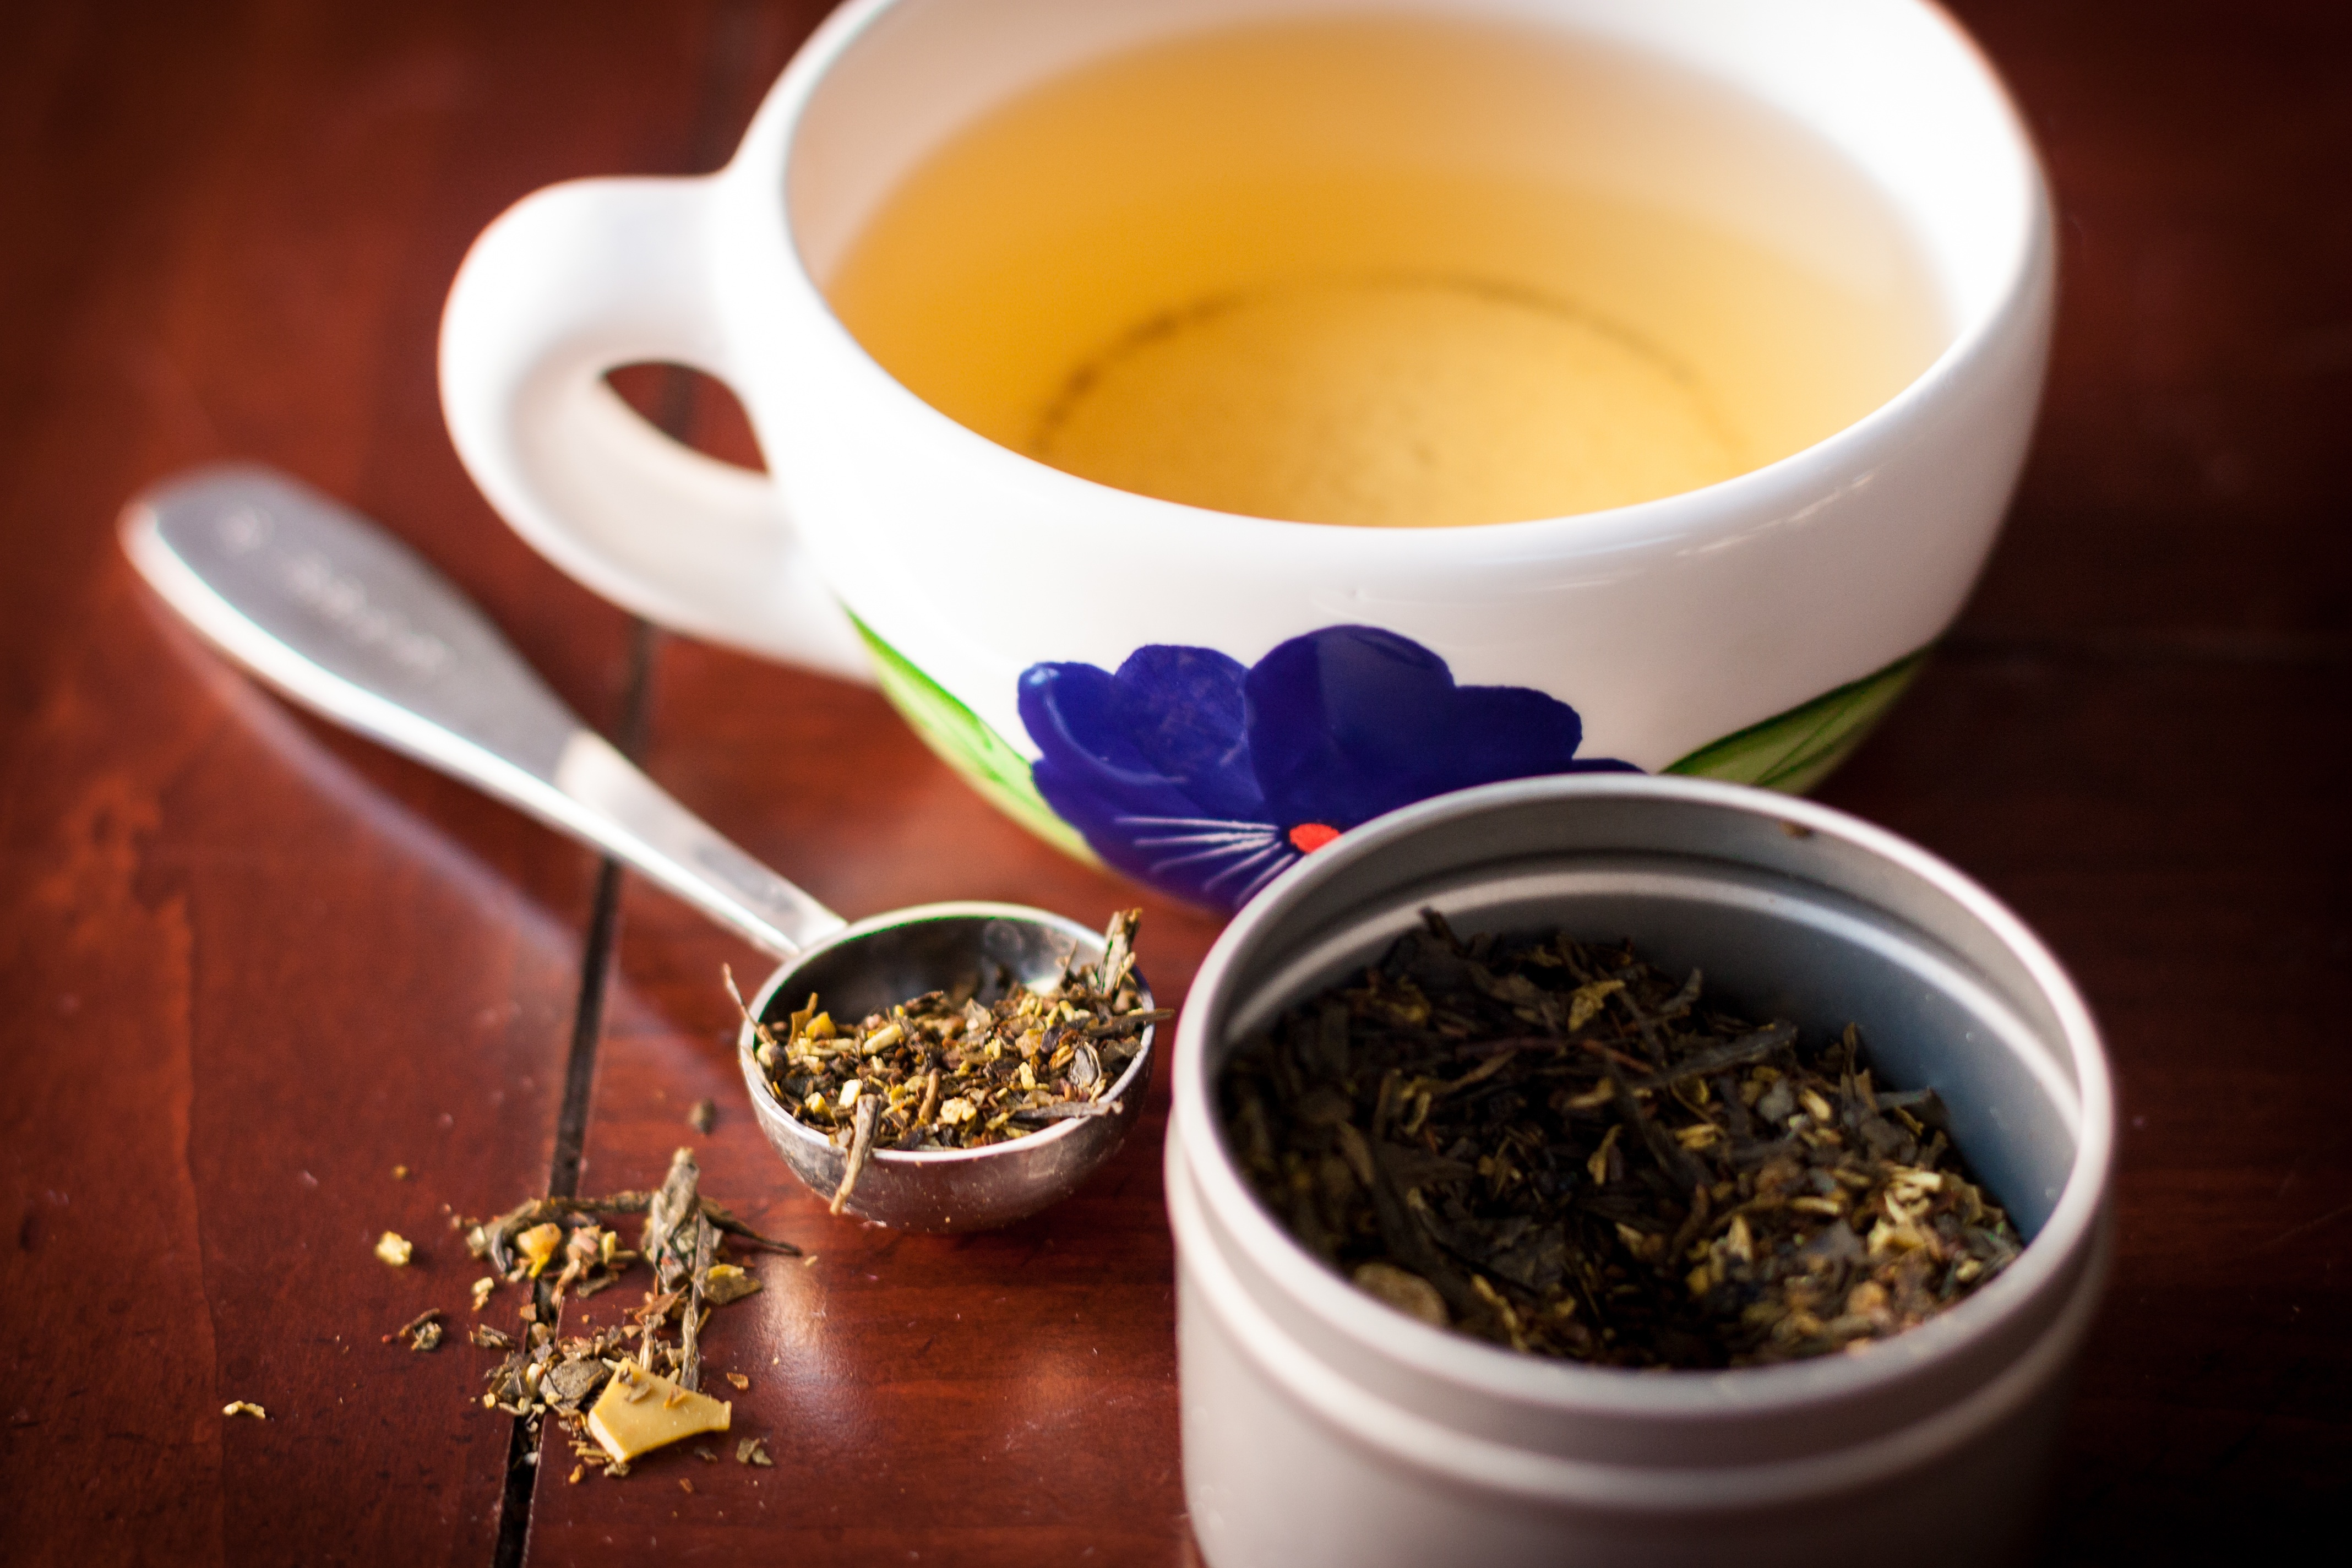
tea, flower, meal, food, drink, caffeine, flavor, oolong, masala chai